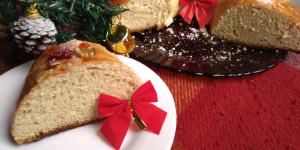
roscon de reyes con masa madre